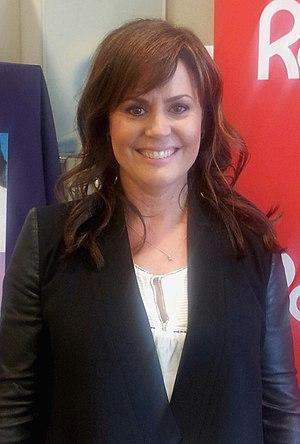
Recadrage et légère augmentation du contraste. Image tirée de cette version.
Patricia Paquin, née le 25 octobre 1968, est une personnalité de la télévision québécoise. C'est aussi une militante contre la sclérose en plaques.